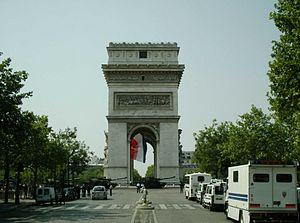
Des chars passent autours de l'Arc de Triomphe juste après défilé du 14 juillet 2006.
L’arc de triomphe de l’Étoile, souvent appelé simplement l’Arc de triomphe, dont la construction, décidée par l'empereur Napoléon Iᵉʳ, débuta en 1806 et s'acheva en 1836 sous Louis-Philippe, est situé à Paris, dans les 8ᵉ, 16ᵉ, et 17ᵉ arrondissements.